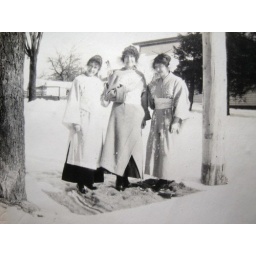
This is part of a group of pictures around the same tree and telephone pole.